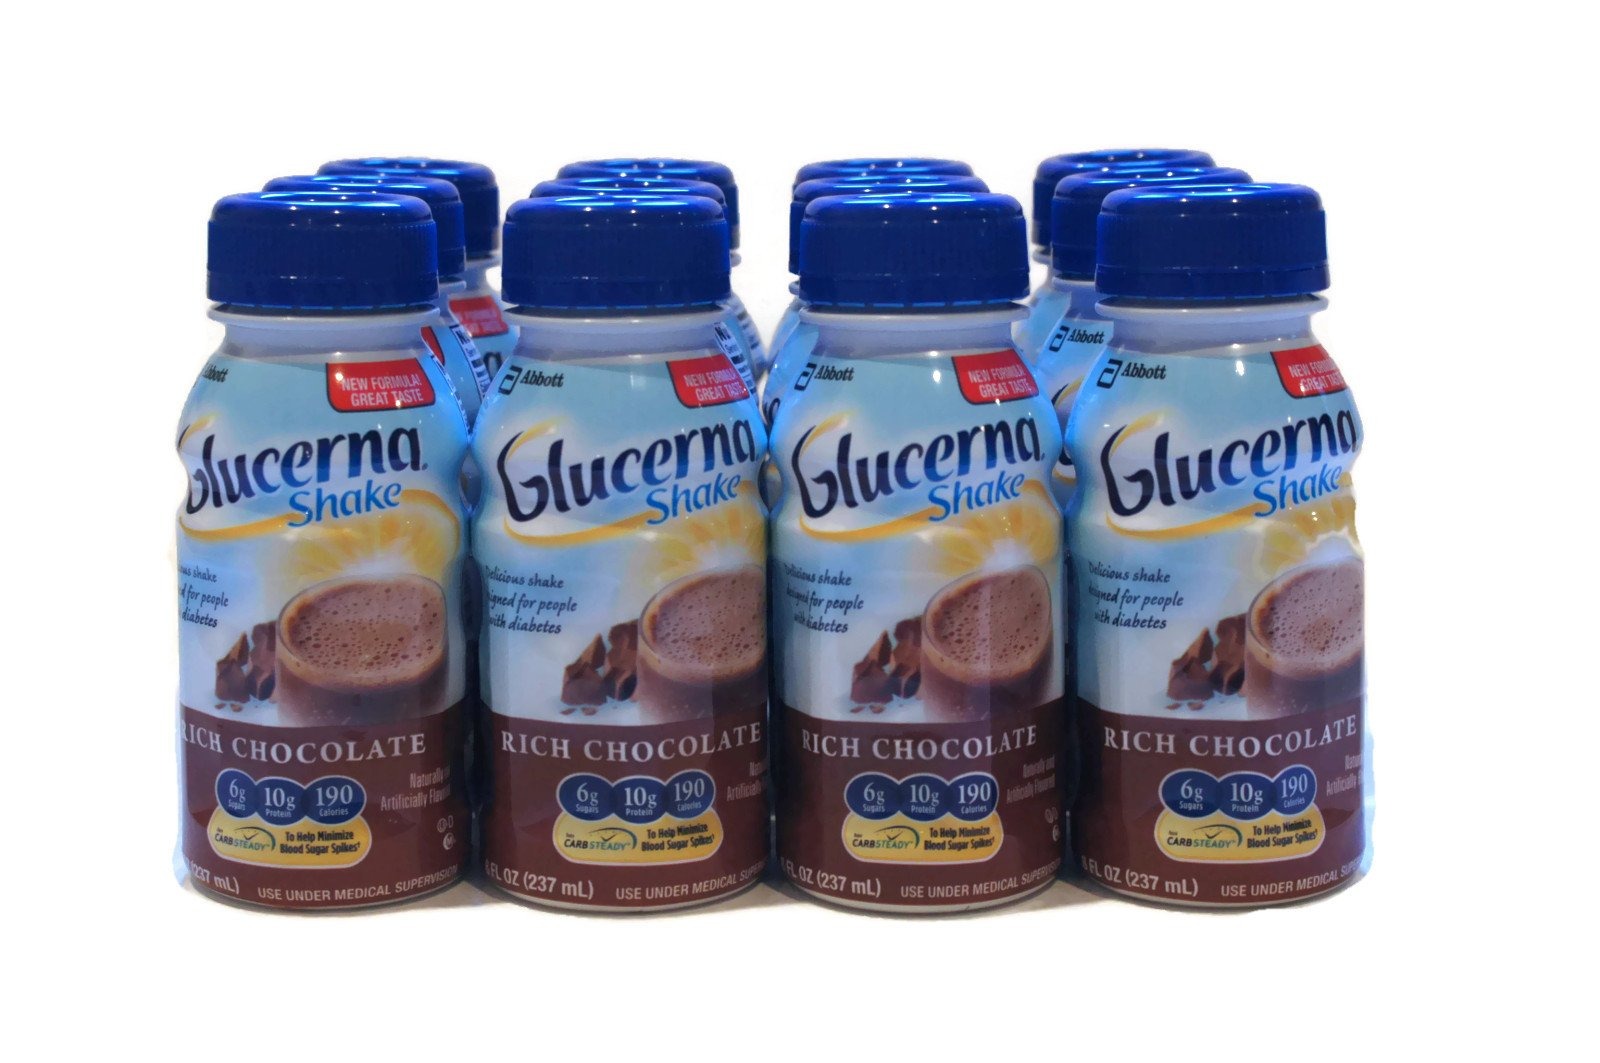
Item Name: Glucerna Shakes Rich Chocolate Delicious Shake Designed for People with Diabetes (PACK OF 12)11
Bullet Point 1: Delicious shake designed for people with diabetes
Bullet Point 2: Rich Chocolate Flavor
Bullet Point 3: Naturally and artificially Flavored
Bullet Point 4: Only 190 Calories
Bullet Point 5: To Help Minimize Blood sugar spike
Product Description: Glucerna products have CARBSTEADY,which includes slowly digestible carbohydrates designed to help minimize blood sugar spike.
Value: 96.0
Unit: Fl Oz

Price: 12.985